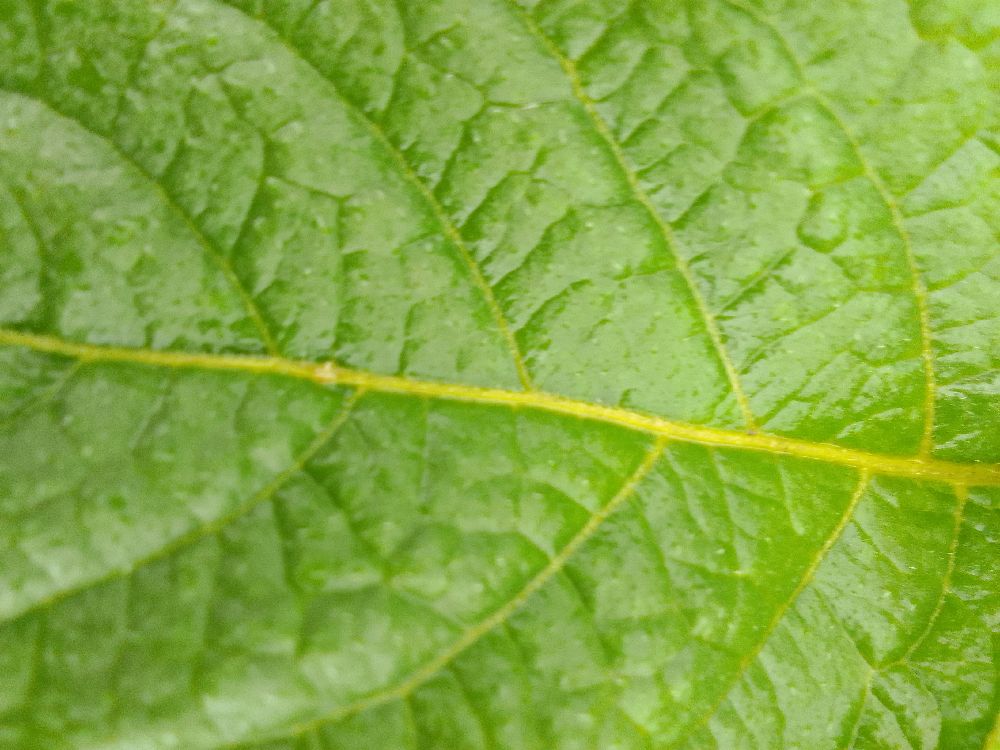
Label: Healthy